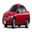
Label: automobile